Curfew (1989 film)

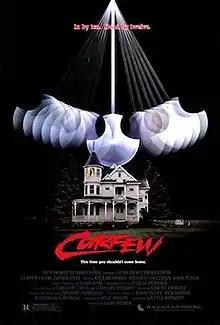
Theatrical release poster

Curfew is a 1989 American horror film directed by Gary Winick, in his directorial debut, and starring Kyle Richards, Wendell Wellman, John Putch, Christopher Knight, and Frank Miller. Its plot follows two demented brothers who, after escaping from prison, invade the home of the district attorney who sentenced them to death, terrorizing him, his wife, and their teenage daughter.